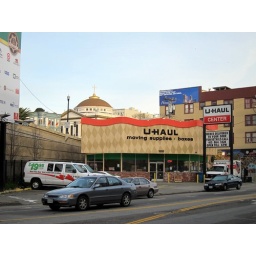
Church &amp;amp; Victorian house in the background. Uhaul, 70's box and freeway in the foreground. Oh yes, &amp;quot;progress&amp;quot;